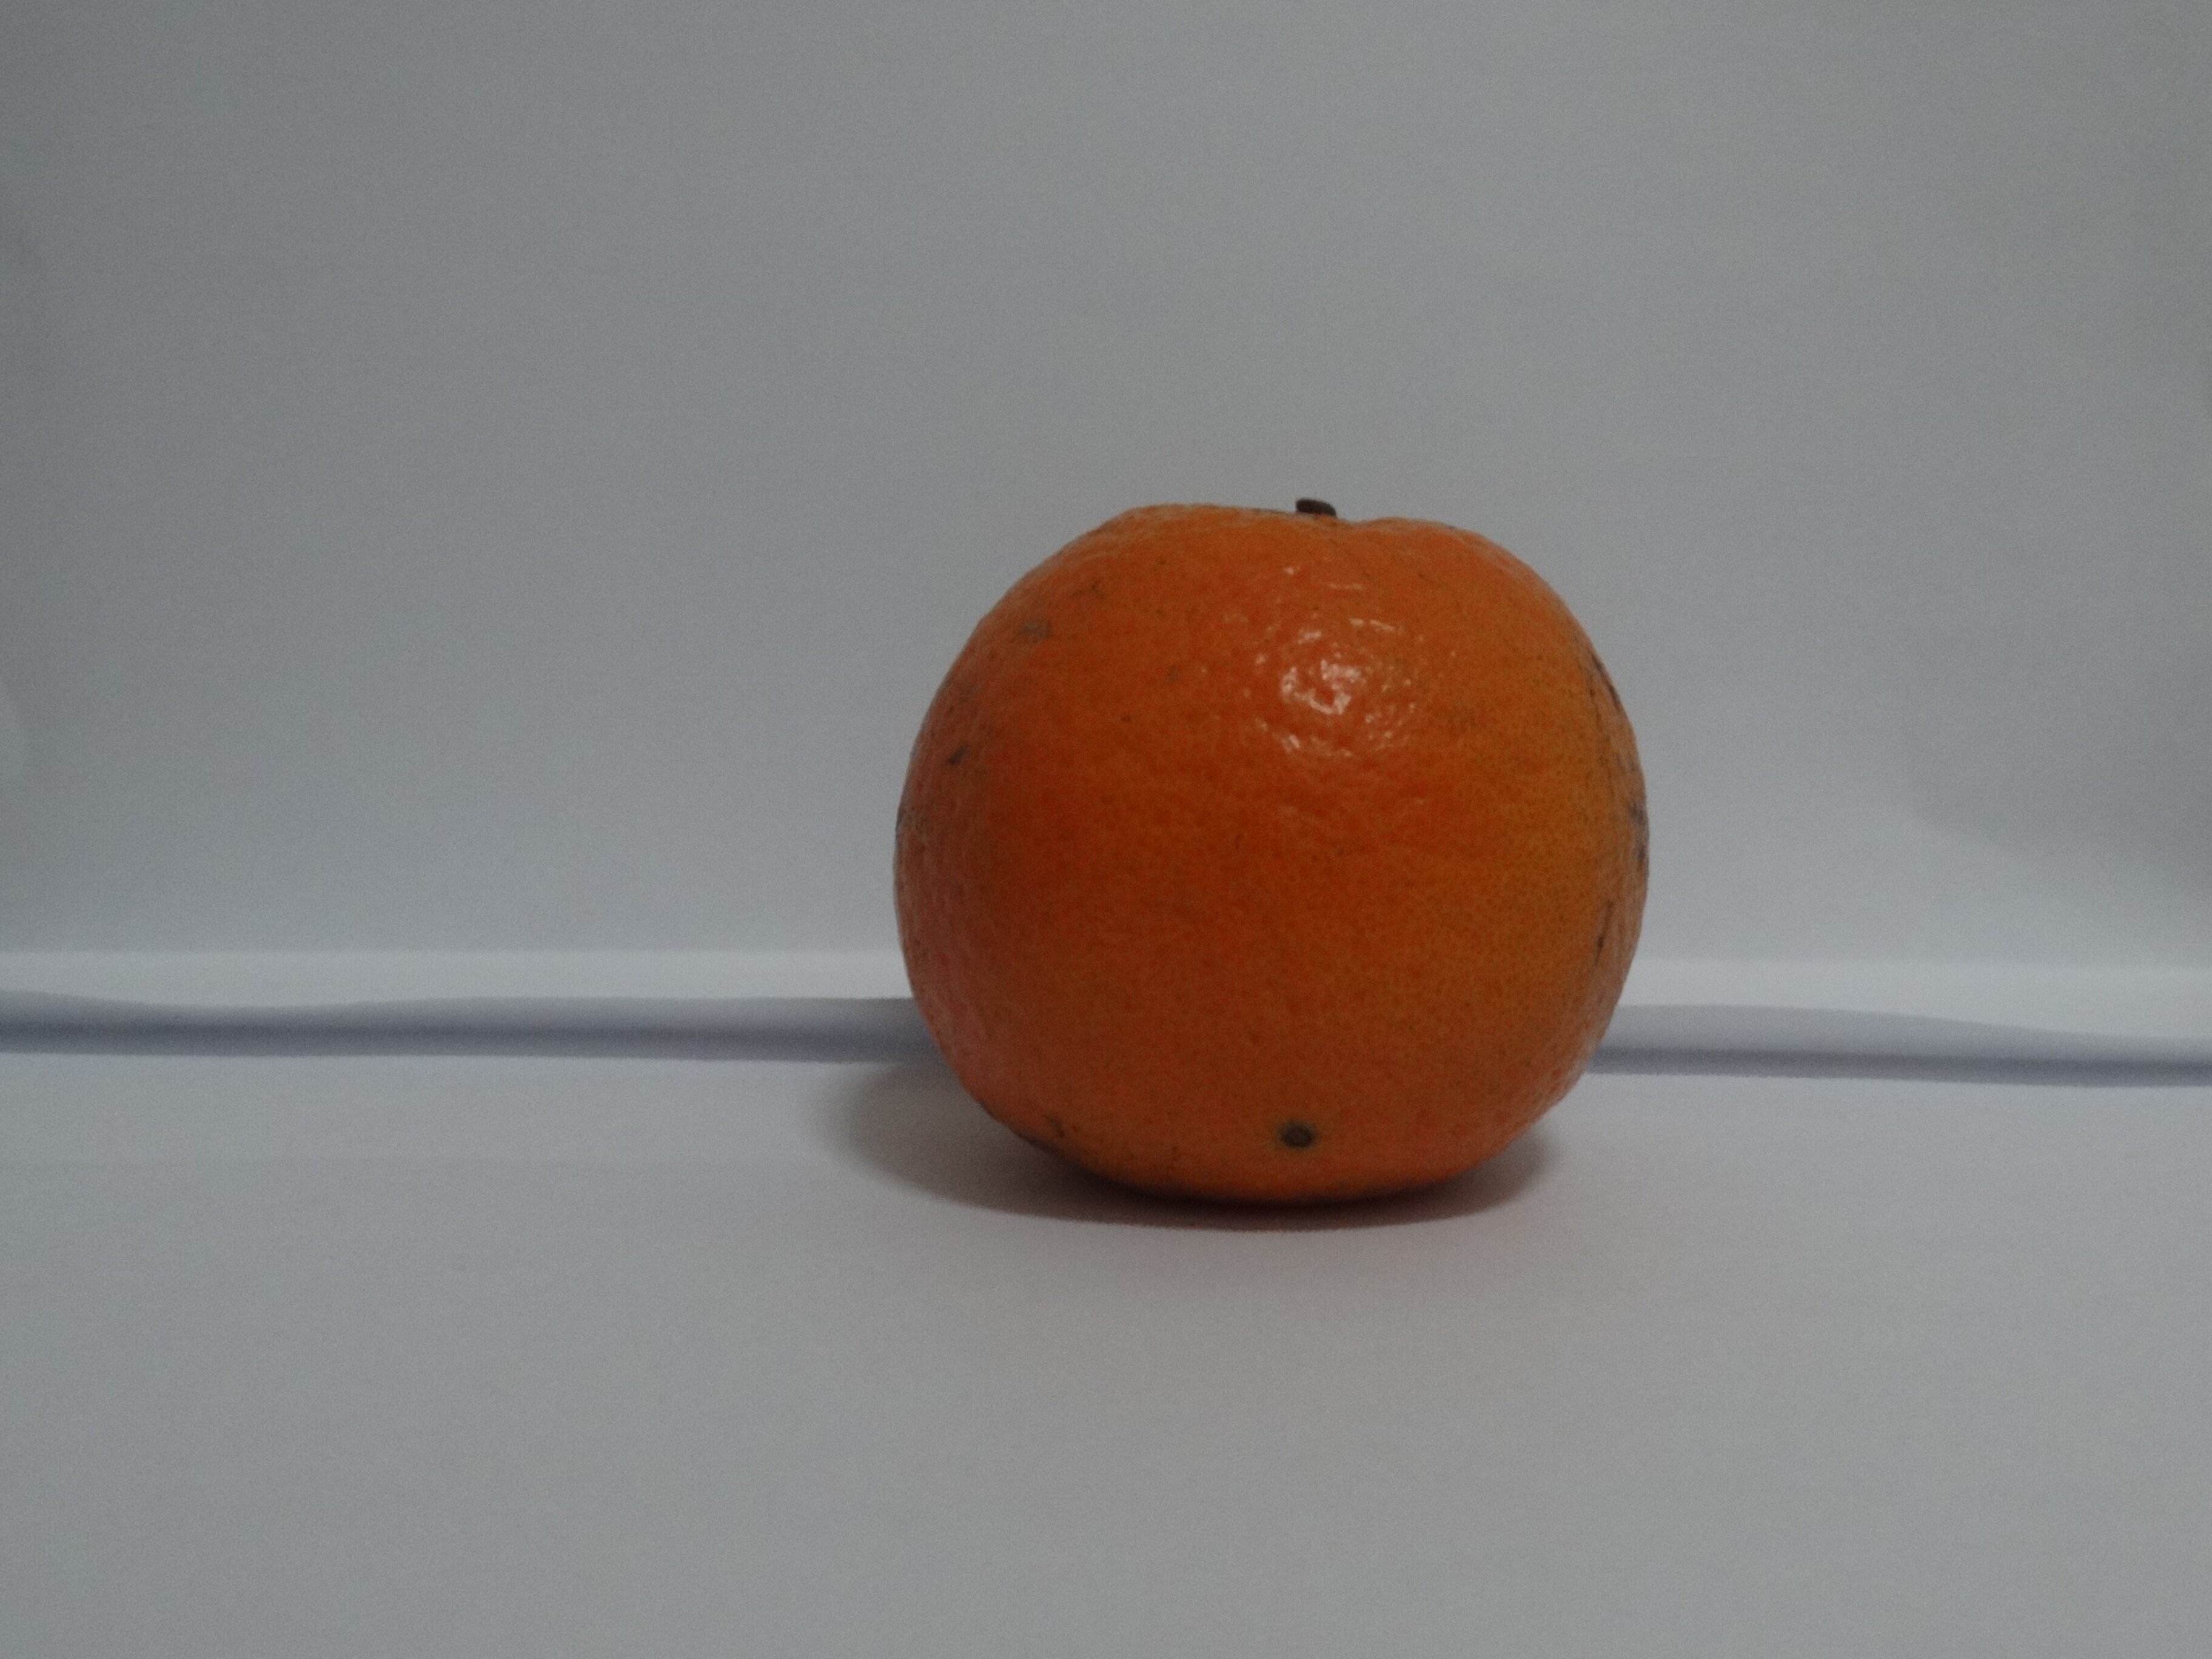
Citrus fruit variety: tankan